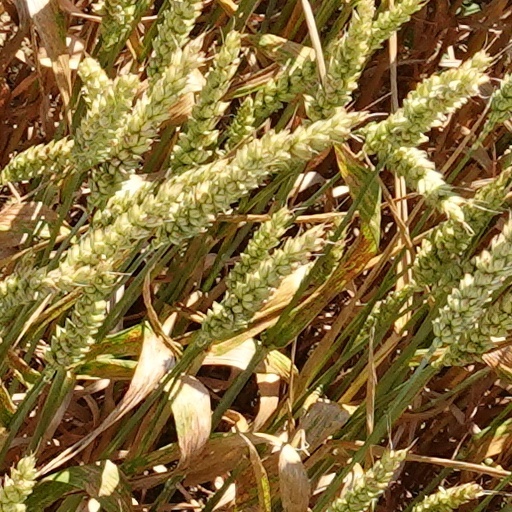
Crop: wheat